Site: brandenburg
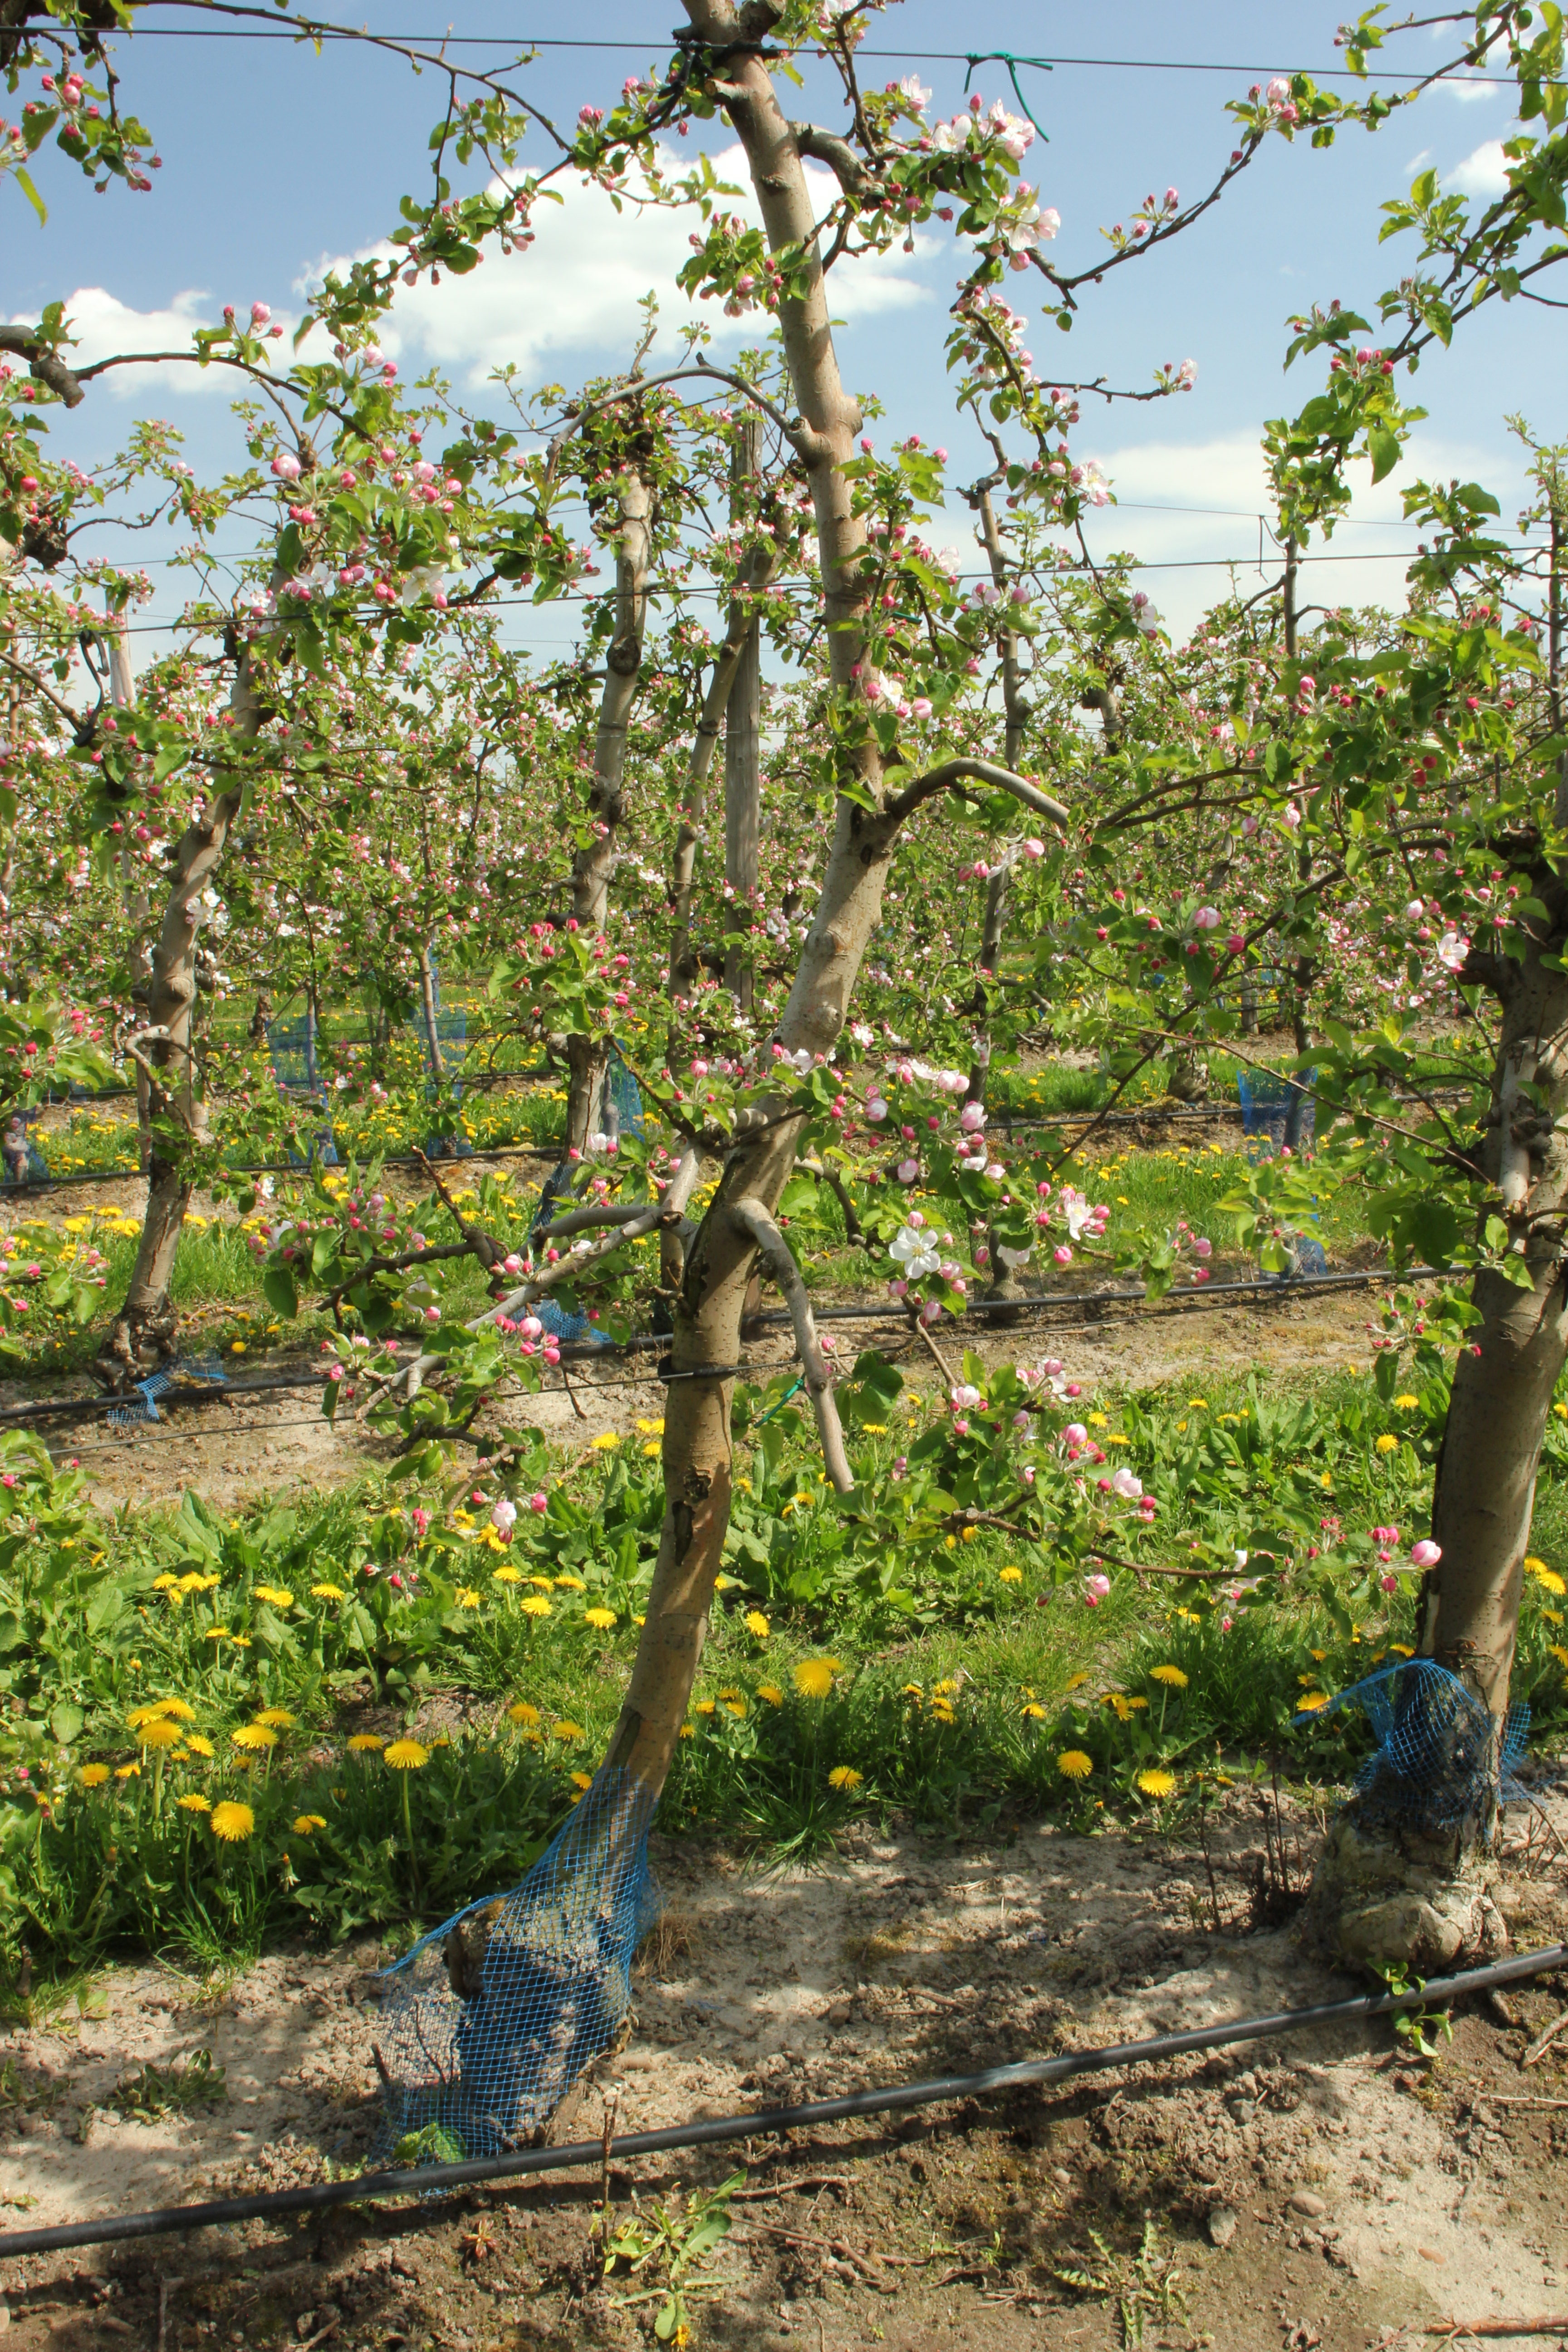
Growth stage (BBCH 57): Inflorescence emergence